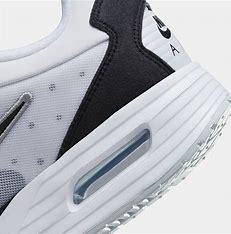
Brand: Nike
Model: Air Max Solo